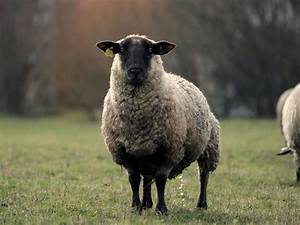
Label: pecora